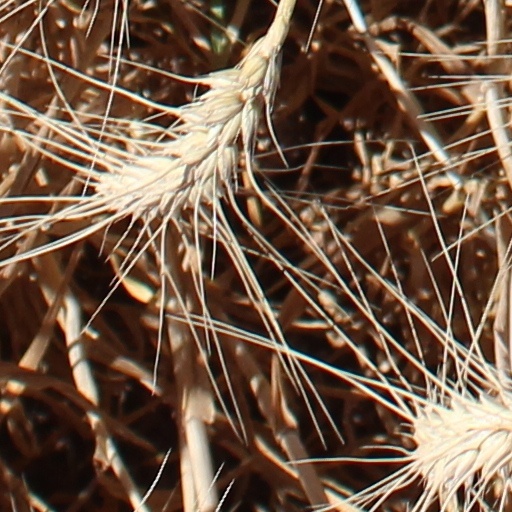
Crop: wheat